Vilma Medgyaszay

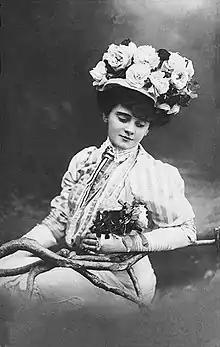
Vilma Medgyaszay

'Medgyaszay is responsible for the popularizing of melodized poems by Hungarian poet Endre Ady. From 1913 to 1915, Medgyaszay operated the theatre that is currently the Budapest Puppet Theatre, naming it Medgyaszay Cabaret and singing folk songs on stage. She had a role in the 1938 film "Rézi Friday" and the 1941 film "Háry János".